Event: Nepal Earthquake
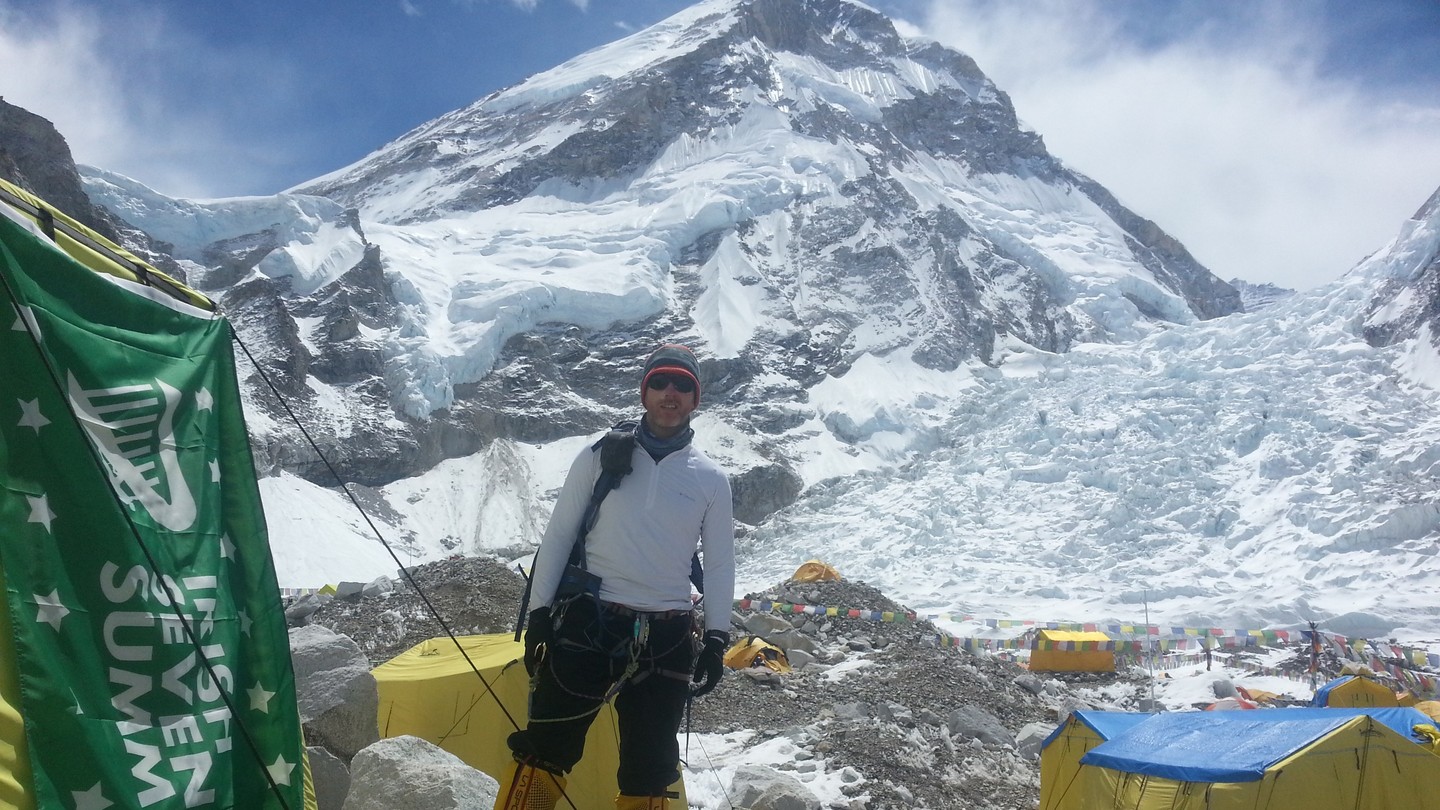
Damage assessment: no_damage